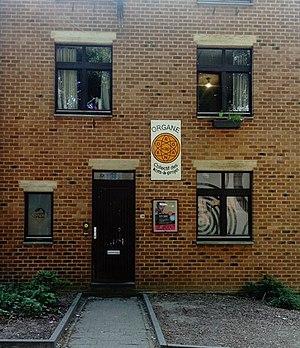
Façade classique d'un KAP avec son logo
Un kot-à-projet est une association composée de 6 à 18 étudiants qui, tout en vivant ensemble au sein d'un logement communautaire, mènent à bien un projet bénévole qui leur tient à cœur.